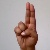
The image shows a hand gesture representing the letter 'U' in Indian Sign Language.